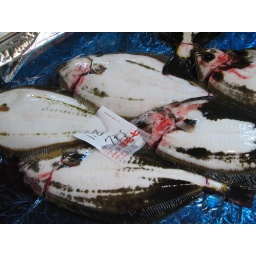
Taken at Tsukiji, the biggest fish market in the world.